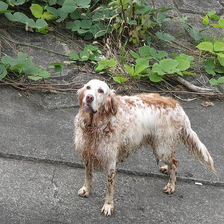
Species: dog
Breed: english setter